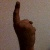
The image shows a hand gesture representing the number 1 in Indian Sign Language.